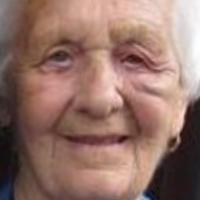
Age group: age 80 +